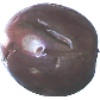
Label: Passion Fruit 1